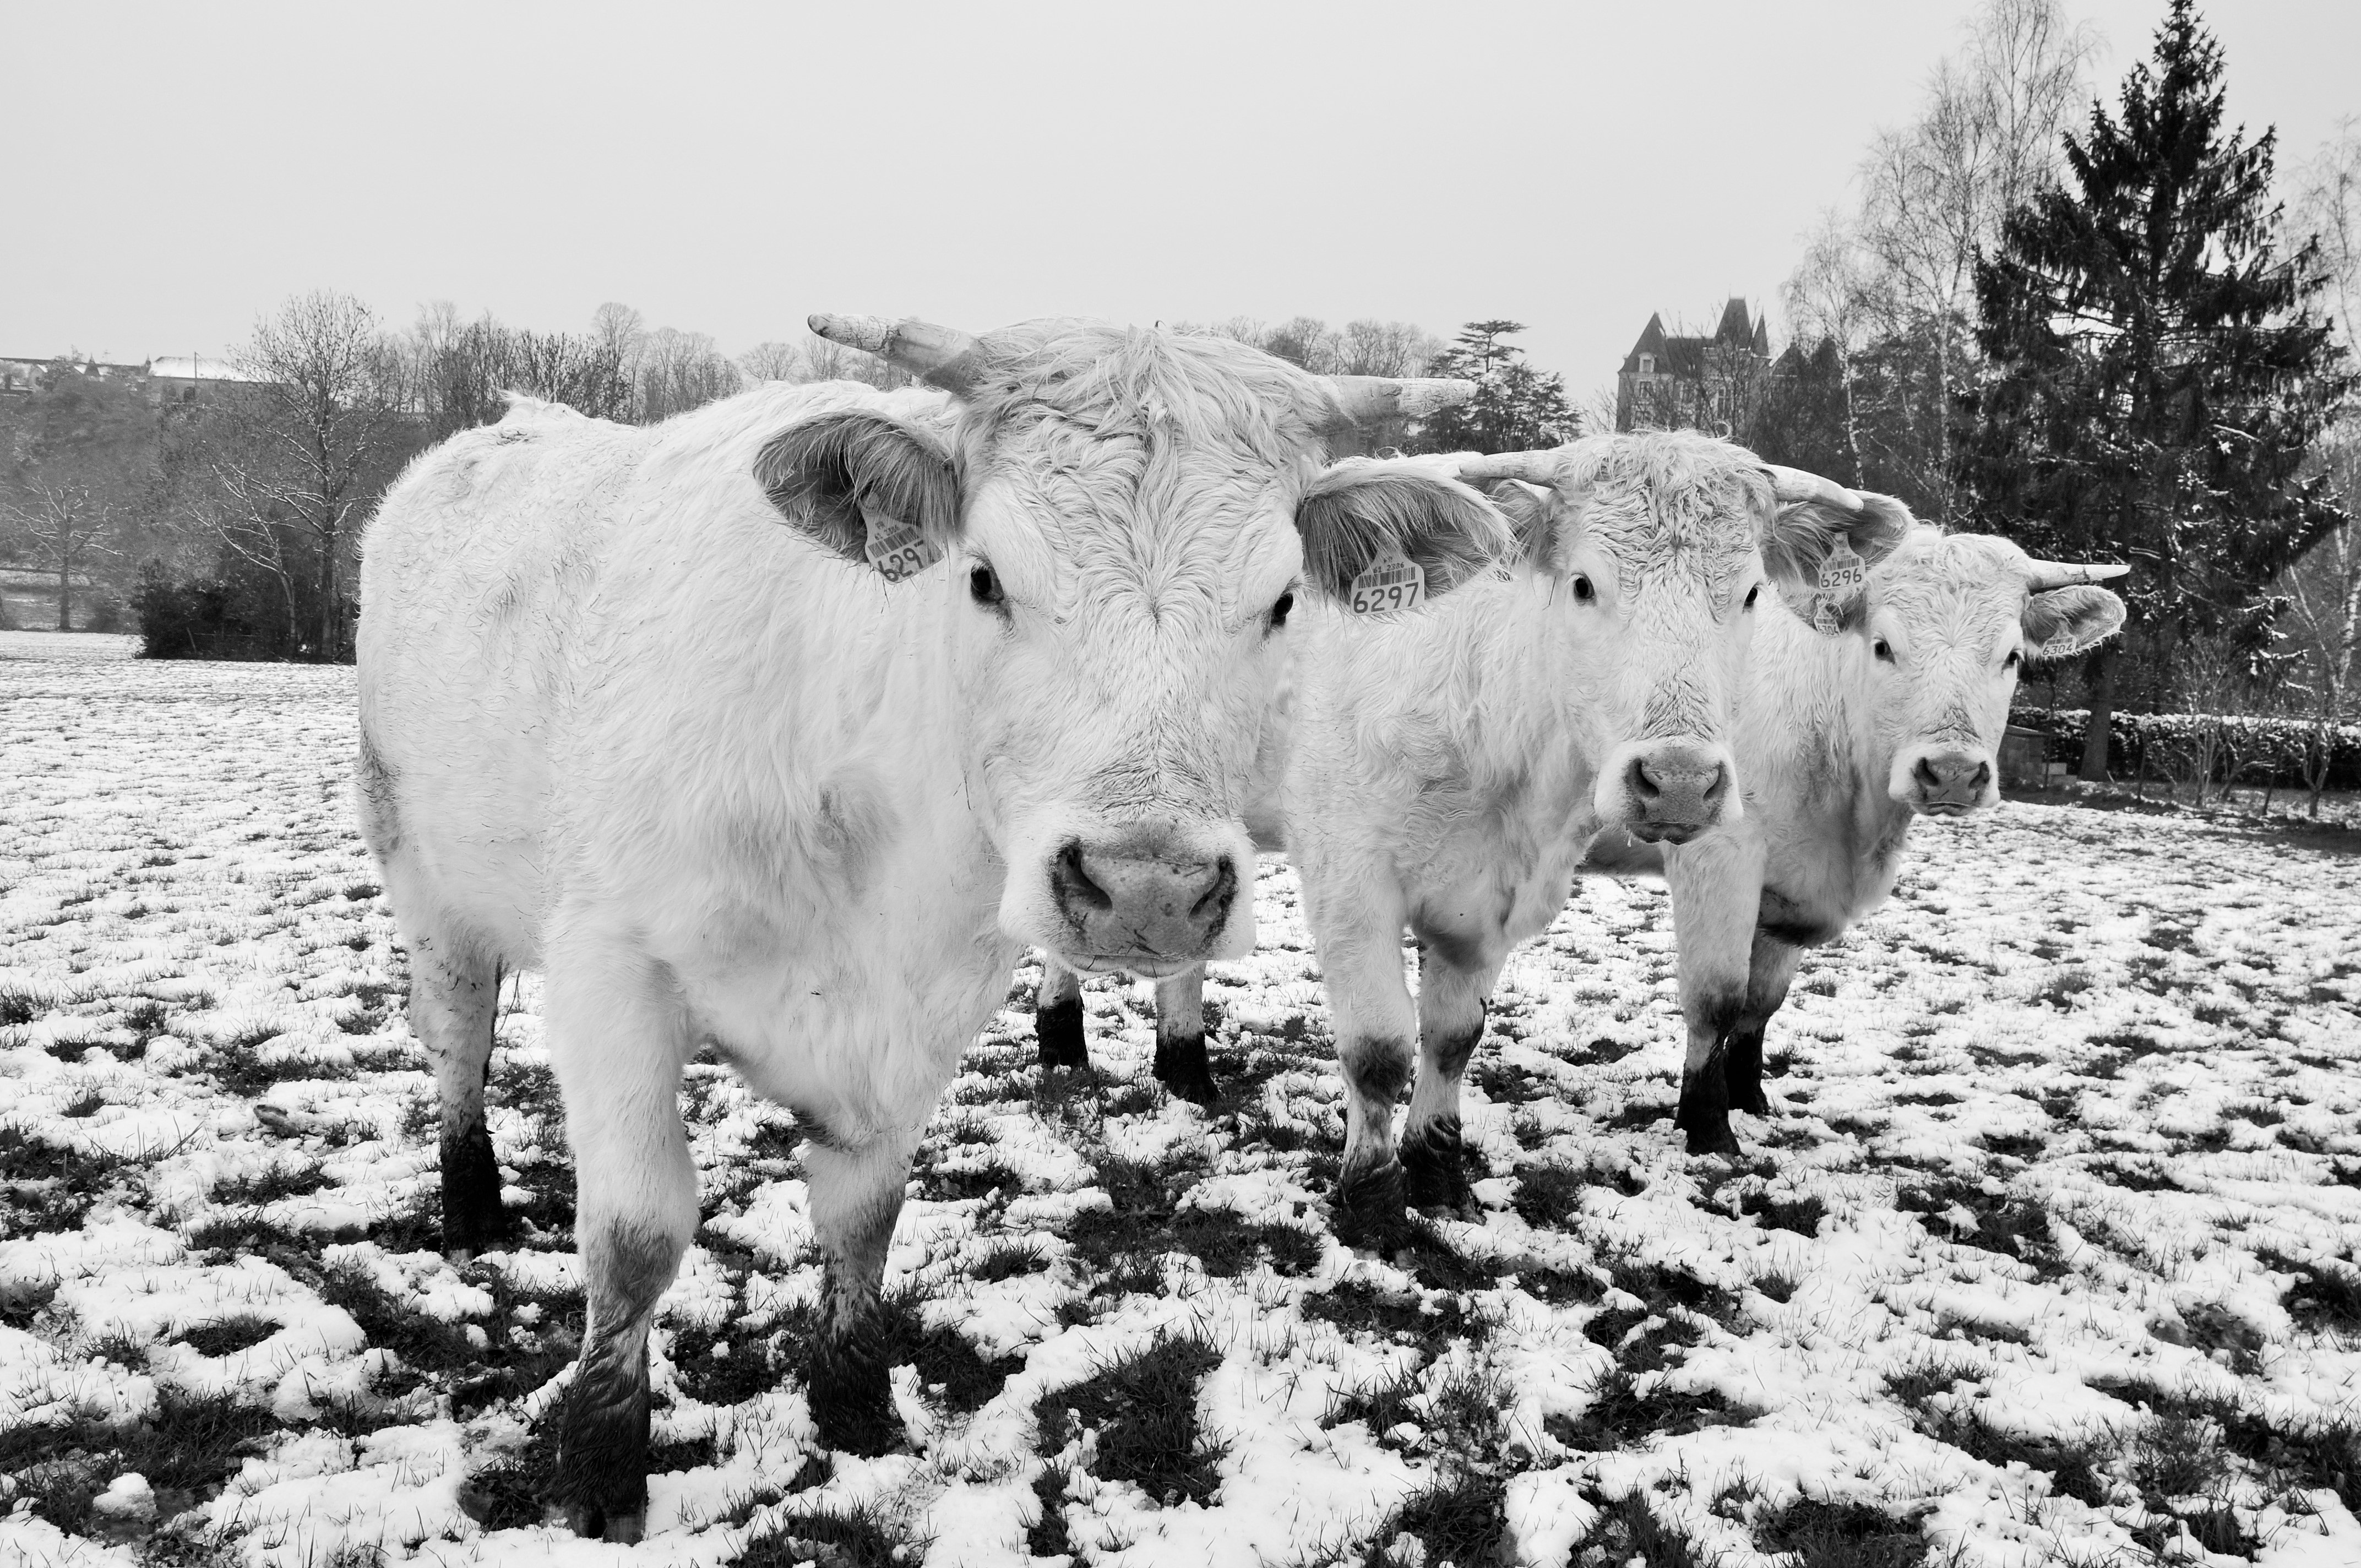
nature, snow, cold, winter, black and white, field, farm, animal, cow, cattle, herd, pasture, grazing, mammal, agriculture, monochrome, bull, fields, animals, ox, rural area, farm animals, dairy cow, monochrome photography, cattle like mammal